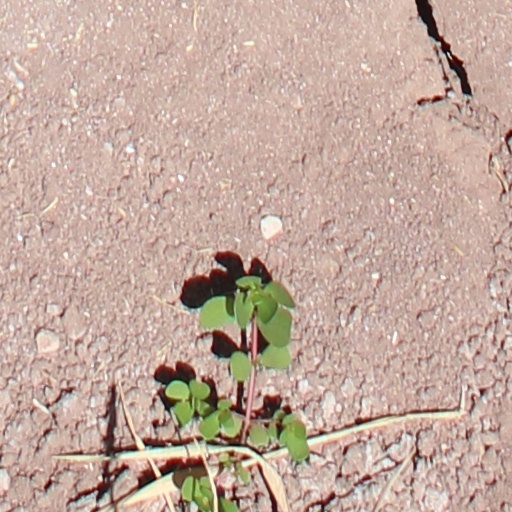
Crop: wheat